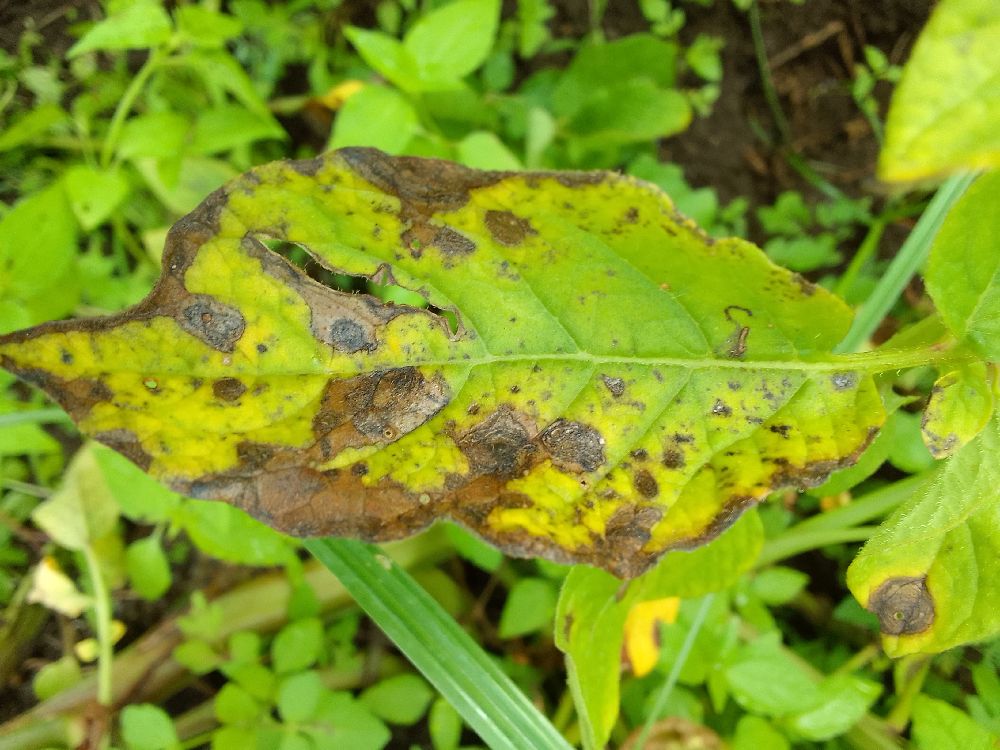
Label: Early blight